Administrative law

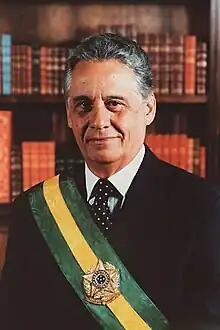
President Fernando Henrique Cardoso in 1999

In Chile, the President of the Republic exercises the administrative function, in collaboration with several ministries or other authorities with "ministerial rank". Each ministry has one or more under-secretaries that act through public service to meet public needs. There is no single specialized court to deal with actions against the administrative entities, but there are several specialized courts and procedures of review.